Minkah Fitzpatrick

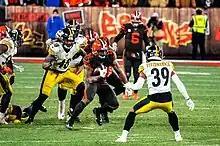
Fitzpatrick in a game against the Cleveland Browns

On November 15, Fitzpatrick tested positive for COVID-19 and was put on the Steelers' Reserve-COVID list. He was inactive for a Week 11 loss at the Los Angeles Chargers. On December 5, 2021, he made nine combined tackles (seven solo), a pass deflection, and had an interception on a throw by Lamar Jackson to tight end Mark Andrews during a 19–20 win against the Baltimore Ravens. In Week 15, Fitzpatrick racked up a career-high 14 combined tackles (12 solo) as the Steelers defeated the Tennessee Titans 19–13. He ended the 2021 NFL season with a total of 124 combined tackles (84 solo), two interceptions, seven passes defended, and one forced fumble in 16 games and 16 starts.